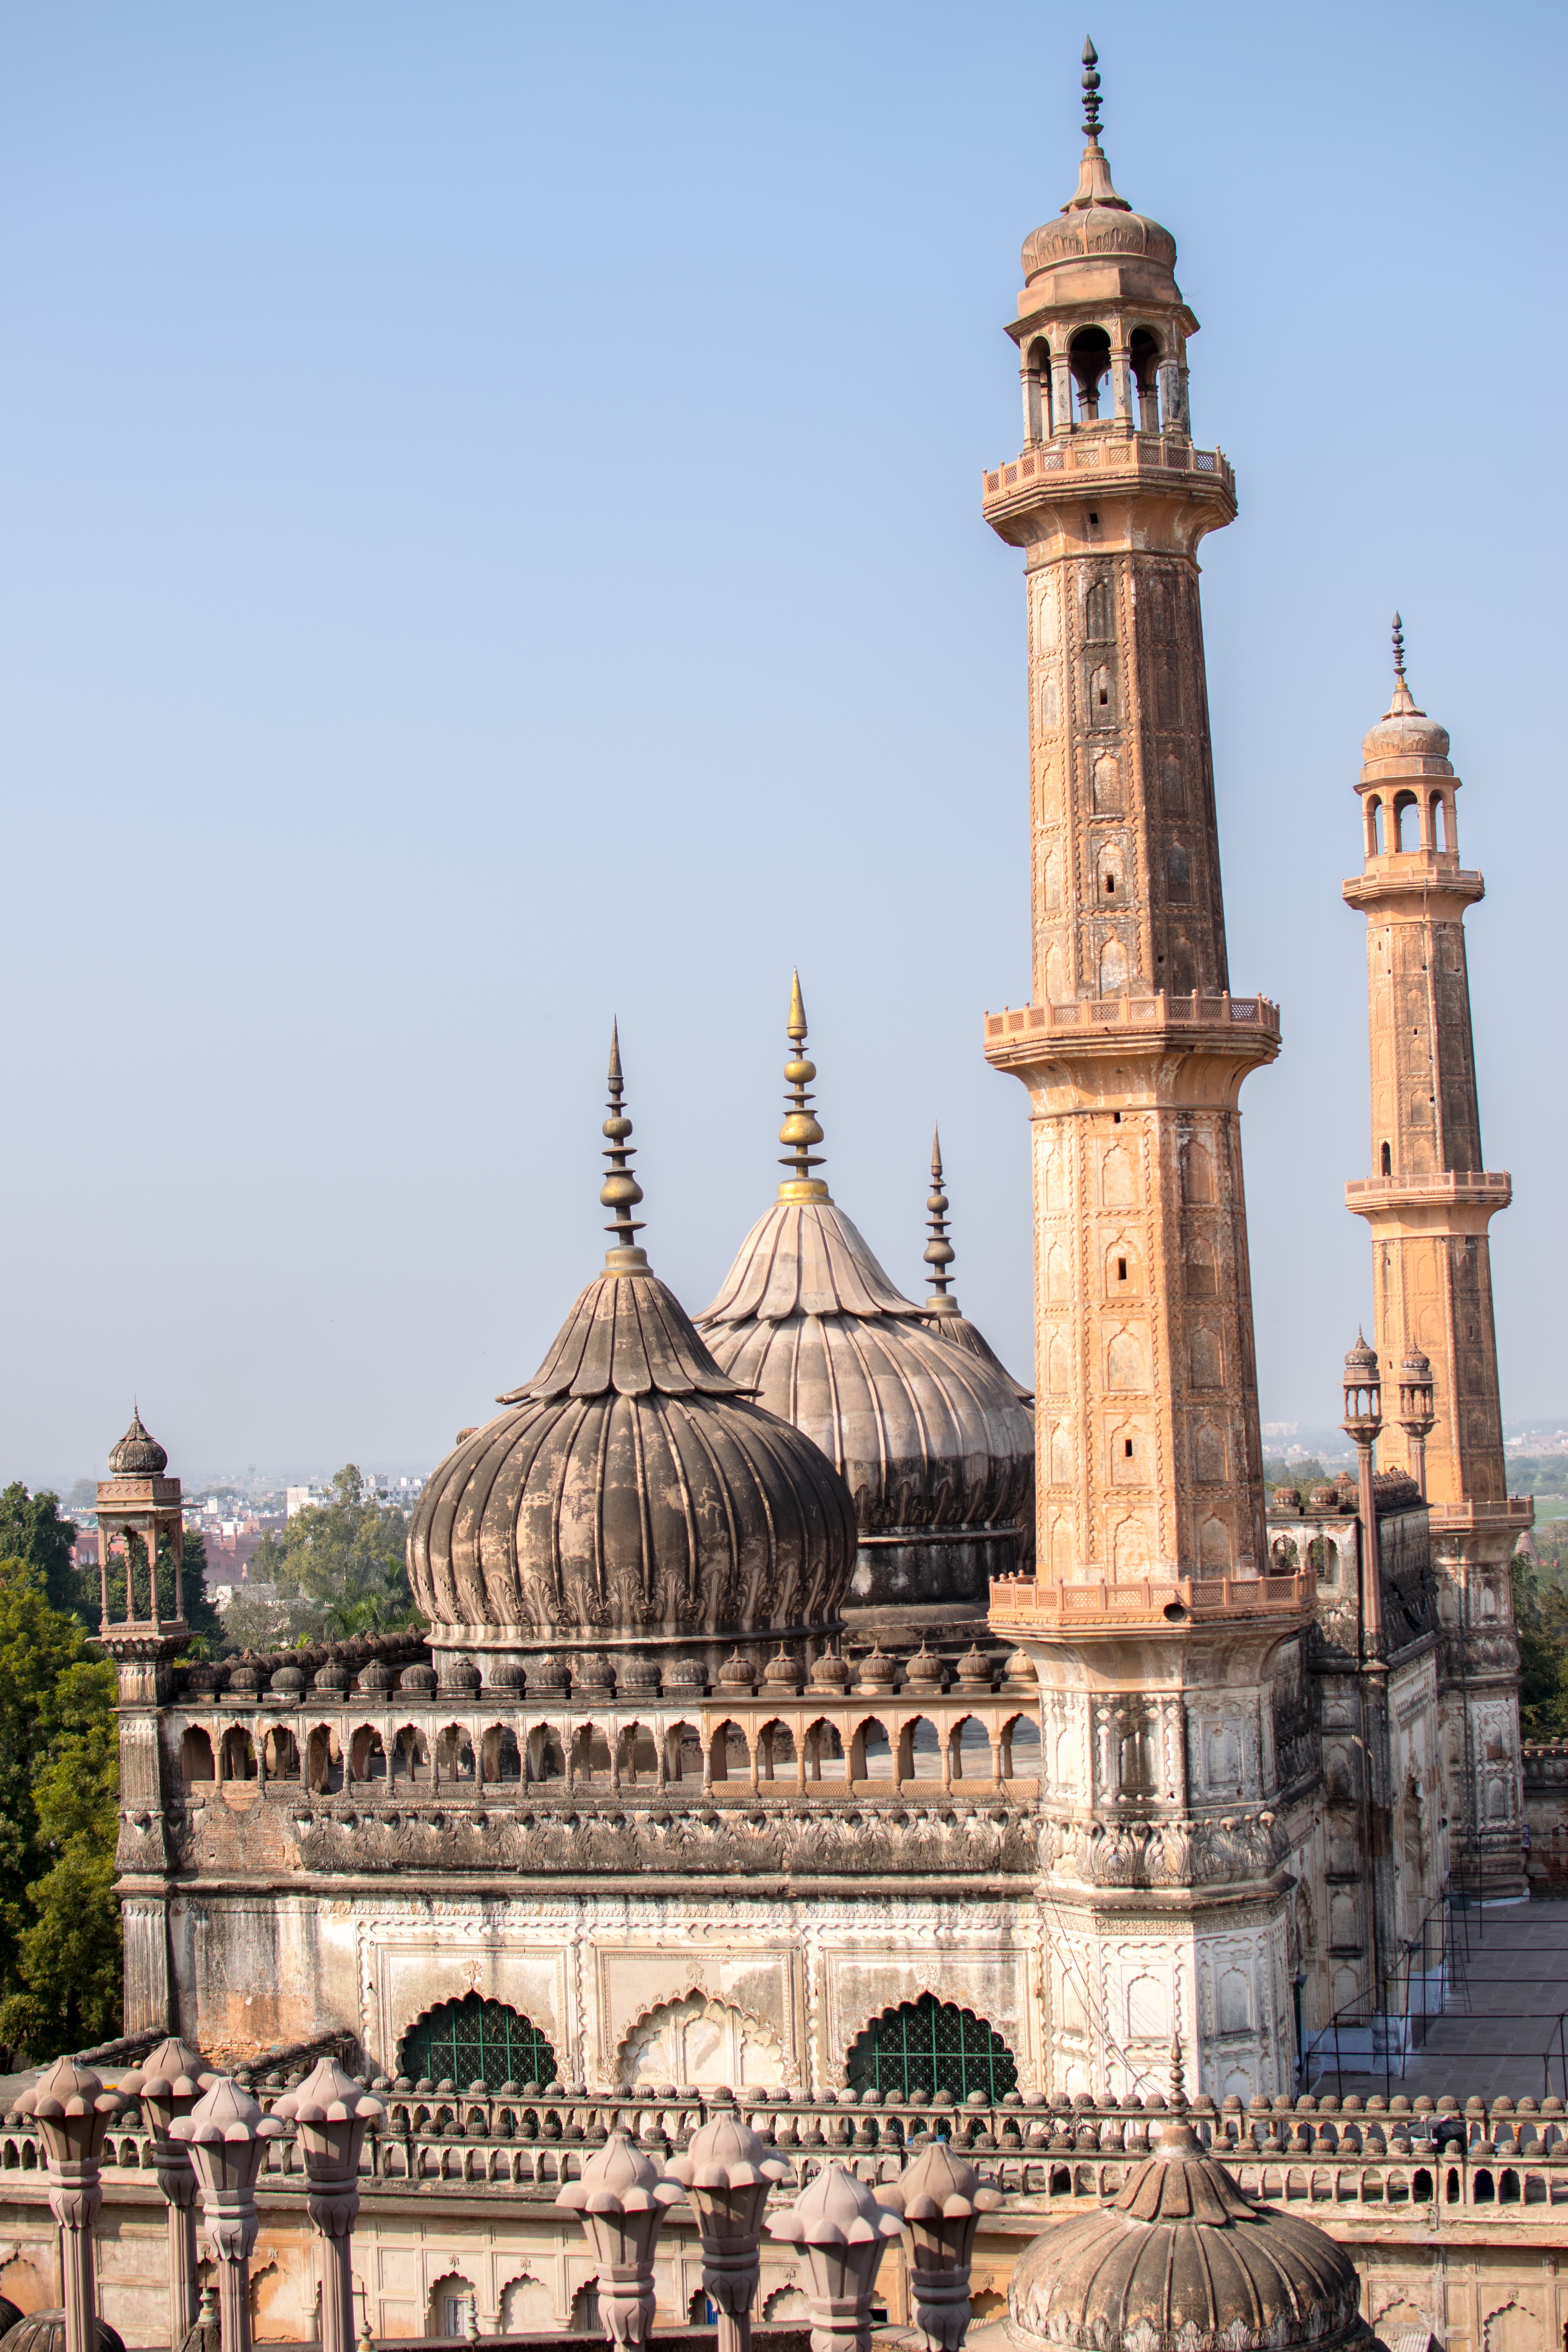
tower, landmark, cathedral, tourism, place of worship, bell tower, basilica, dome, ancient history, byzantine architecture